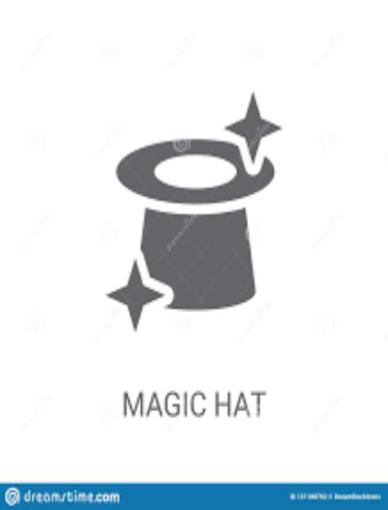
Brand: magic hat
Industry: Leisure